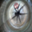
Label: spider